Boondox

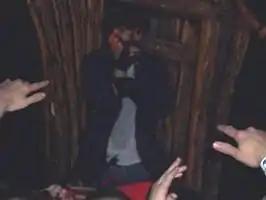
Boondox performing in Topeka, KS on December 6, 2014

David Haskell Hutto (born September 4, 1975) is an American rapper from Covington, Georgia. A representative of the hip hop subgenres rap rock, horrorcore and country rap, Hutto is most commonly known as Boondox and Turncoat Dirty.